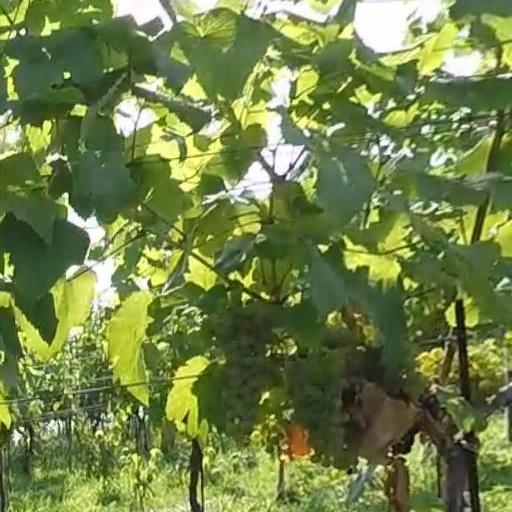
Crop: grape